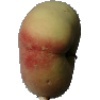
Label: peach_flat